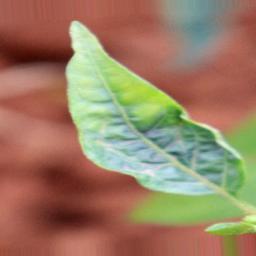
Label: nutritional